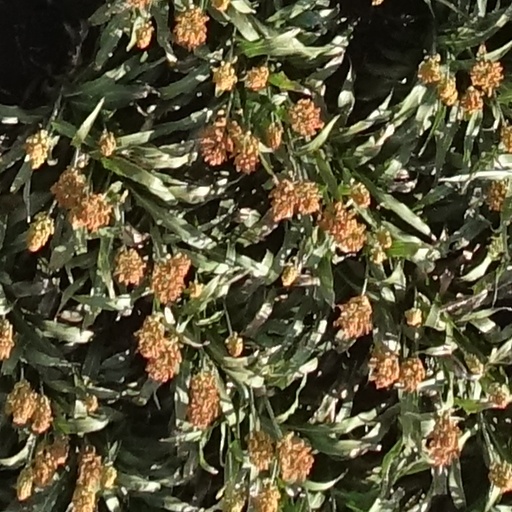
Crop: sorghum